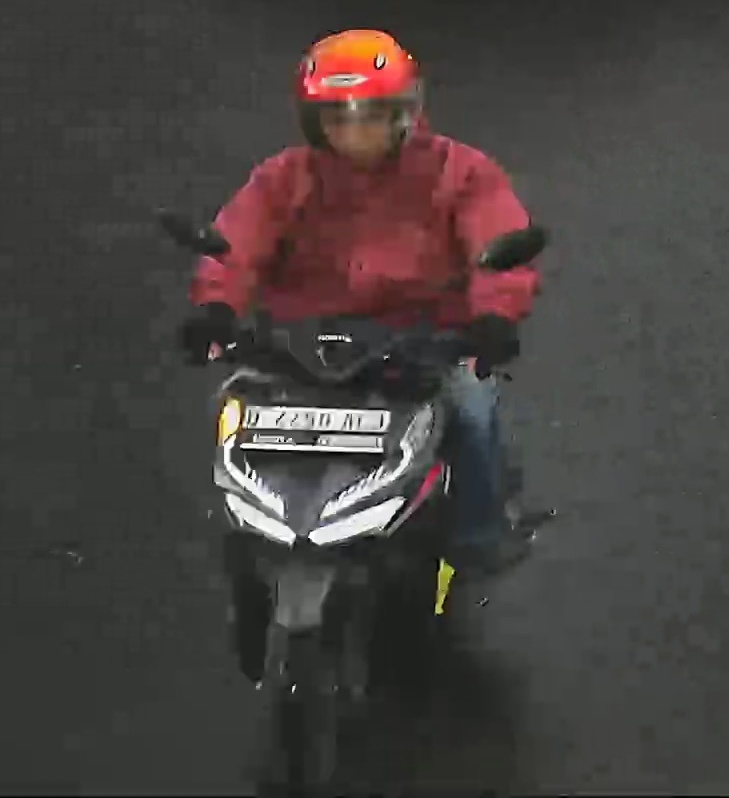
person-with-helmet: 1
person-without-helmet: 0